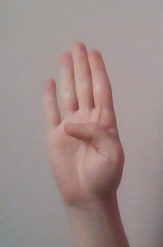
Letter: kaaf